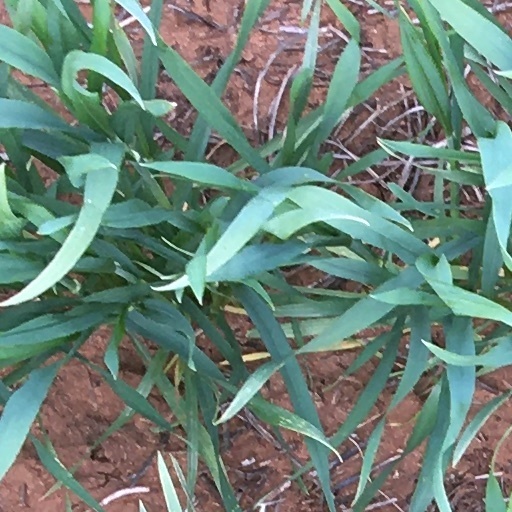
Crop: wheat